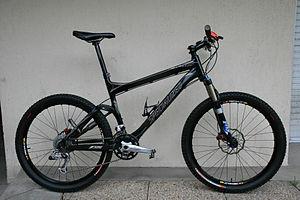
Specialized Epic Marathon Carbone 2007, montrant la géométrie générale du cadre, y compris le positionnement spécifique de l'amortisseur arrière.
Le Specialized Epic est un vélo de type VTT destiné à la pratique du X-country, conçu et fabriqué par le constructeur américain Specialized.